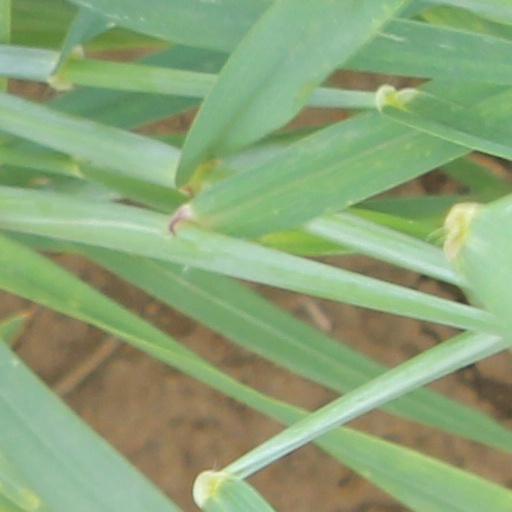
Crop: wheat